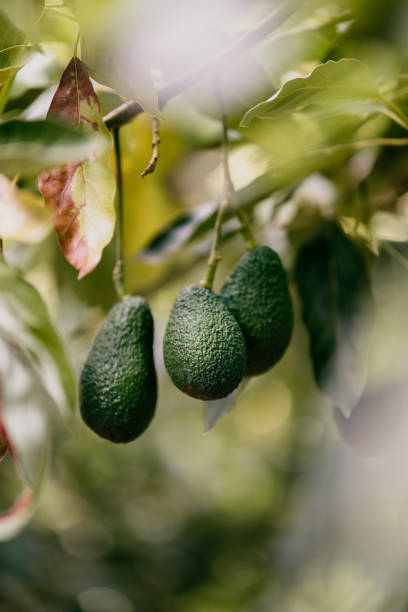
Label: Avocado